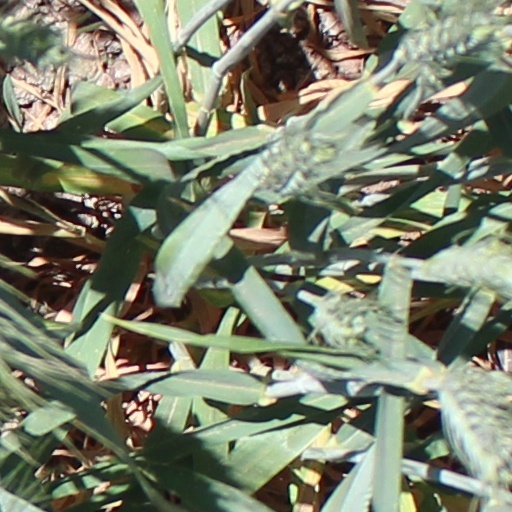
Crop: wheat